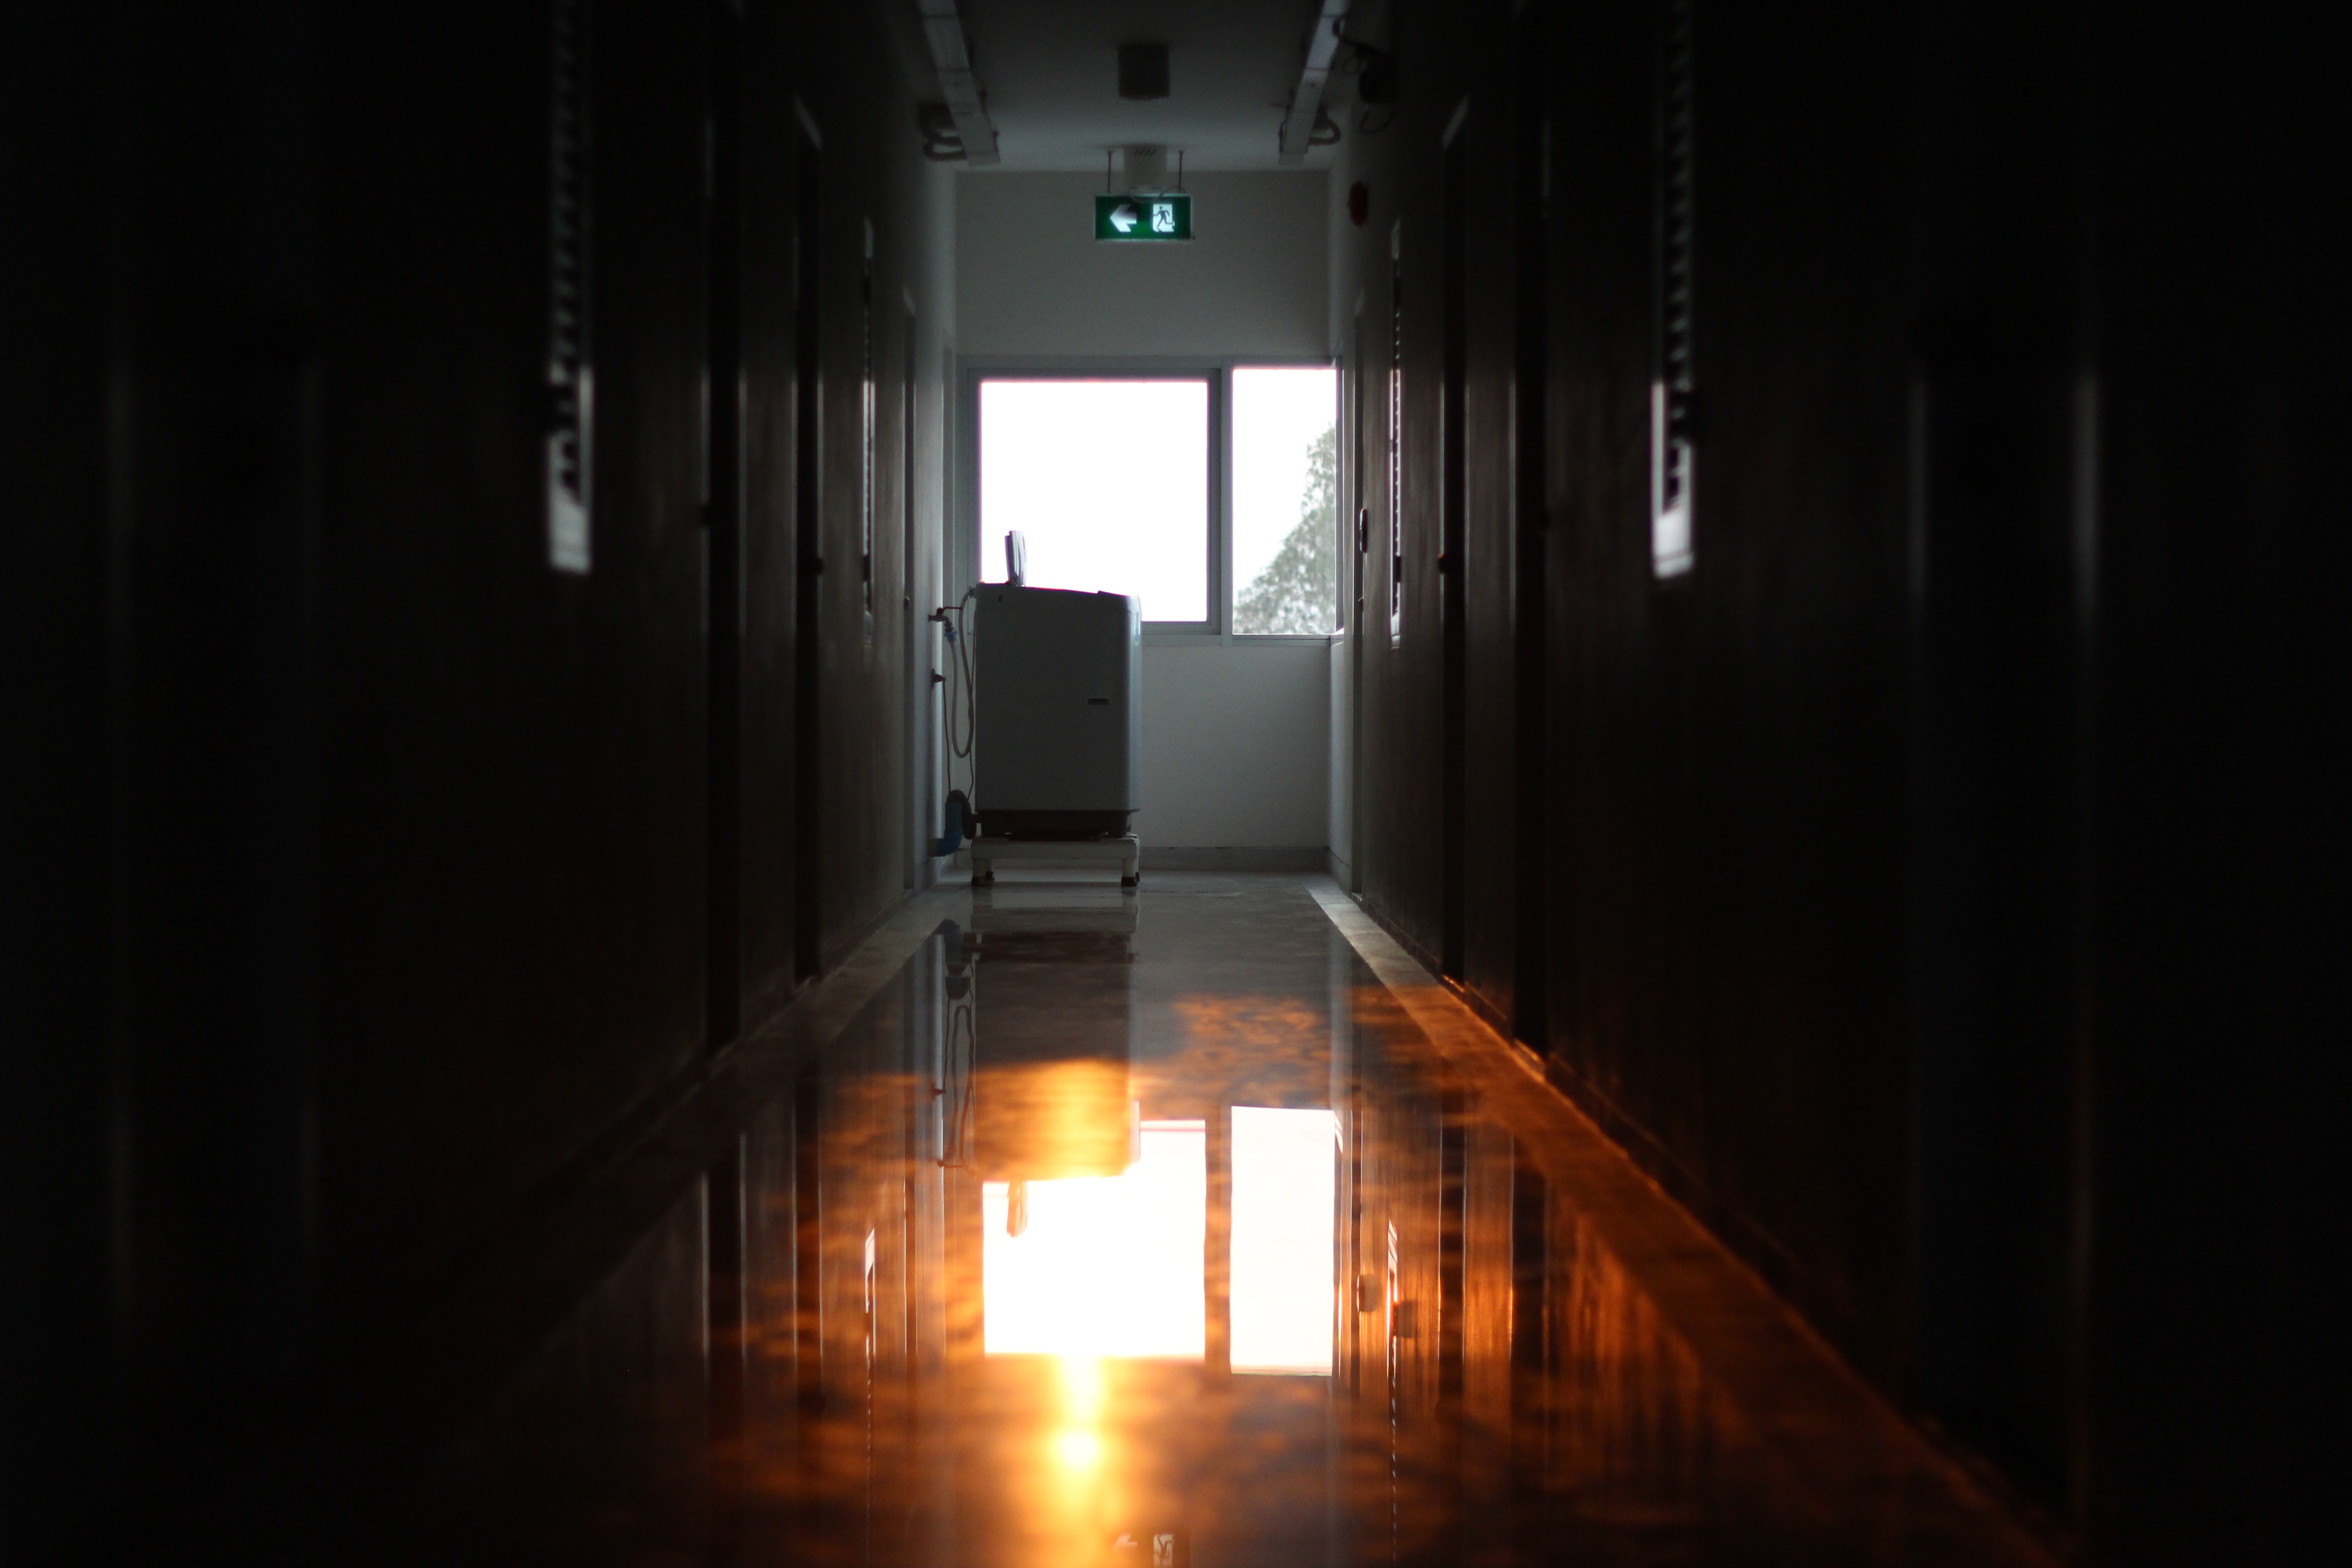
light, sunlight, floor, darkness, lighting, interior design, symmetry